Transportation in Toronto

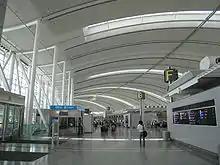
Terminal 1 is Toronto Pearson International Airport's largest Airport terminal. Made up of Terminals 1 and 3, Pearson International is the largest, and busiest airport in Canada.

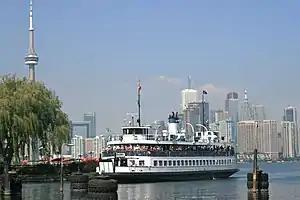
The City of Toronto operates four ferries to the Toronto Islands.

Within the city, the Toronto Transit Commission (TTC) operates an extensive system of subways, buses, and streetcars, covering of routes. A single flat fare applies for any trip within the city regardless of distance or transfers required with the exception of contracted routes that travel outside of the city and downtown express routes. The TTC is the third busiest transit agency by ridership in North America (after the Mexico City Metro and New York City's New York City Transit Authority).